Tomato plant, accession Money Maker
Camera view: horizontal (90 deg, fisheye); turntable rotation: 180 degrees
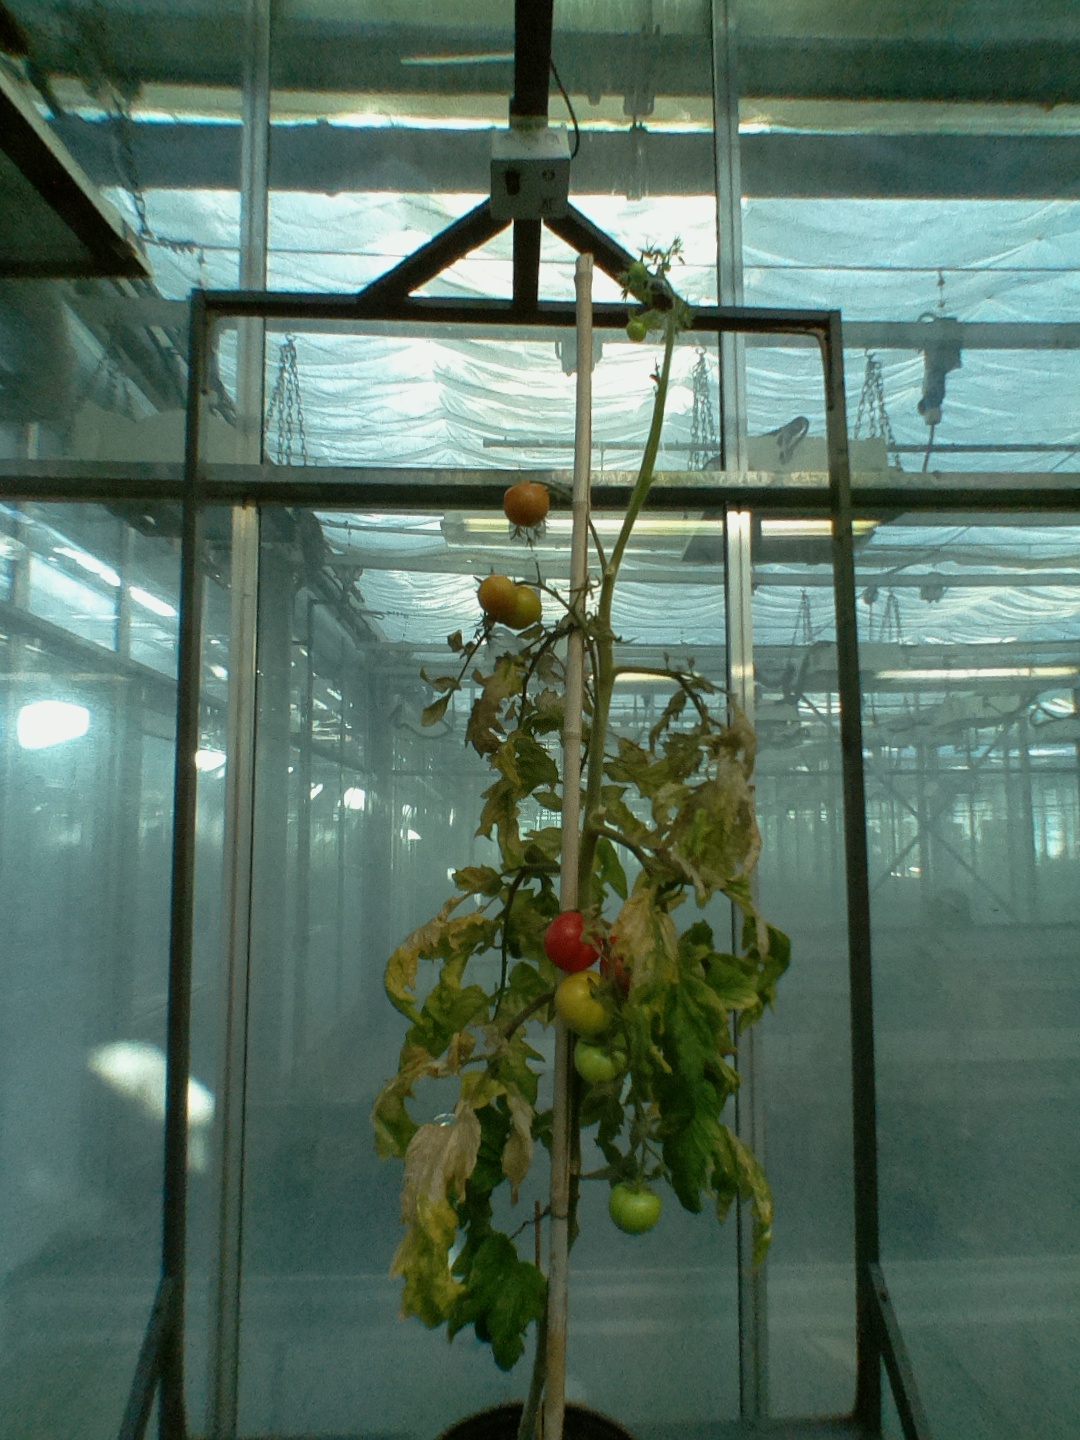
BBCH growth stage 84: 40%-50% of fruits show typical fully ripe color